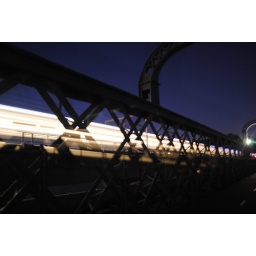
taken from como foot bridge as a train passes over the bridge parallel. long exposure